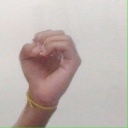
अक्षर: ऊ